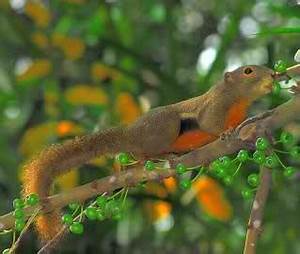
Label: scoiattolo